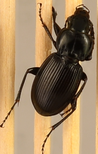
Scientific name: Cyclotrachelus torvus
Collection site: Northern Great Plains Research Laboratory NEON (NOGP), plot NOGP_007